Inns on the National Road

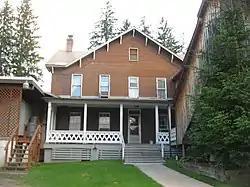
Penn Alps

The Inns on the National Road is a national historic district near Cumberland, Allegany County, Maryland. It originally consisted of 11 Maryland inns on the National Road and located in Allegany and Garrett counties. Those that remain stand as the physical remains of the almost-legendary hospitality offered on this well-traveled route to the west.